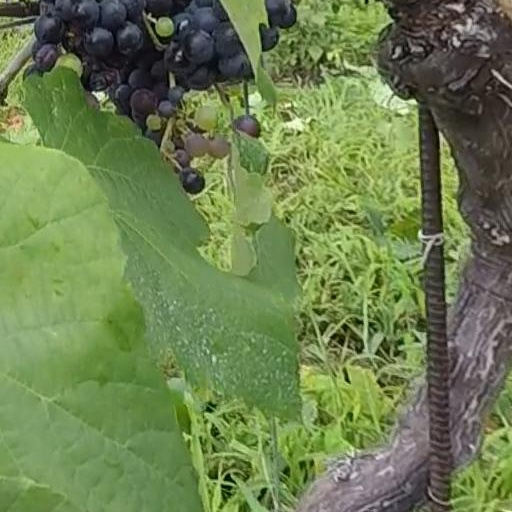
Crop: grape